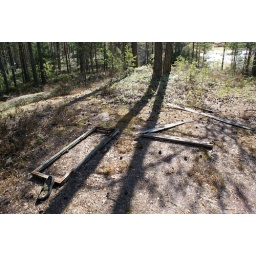
discarded shoe found in the forest